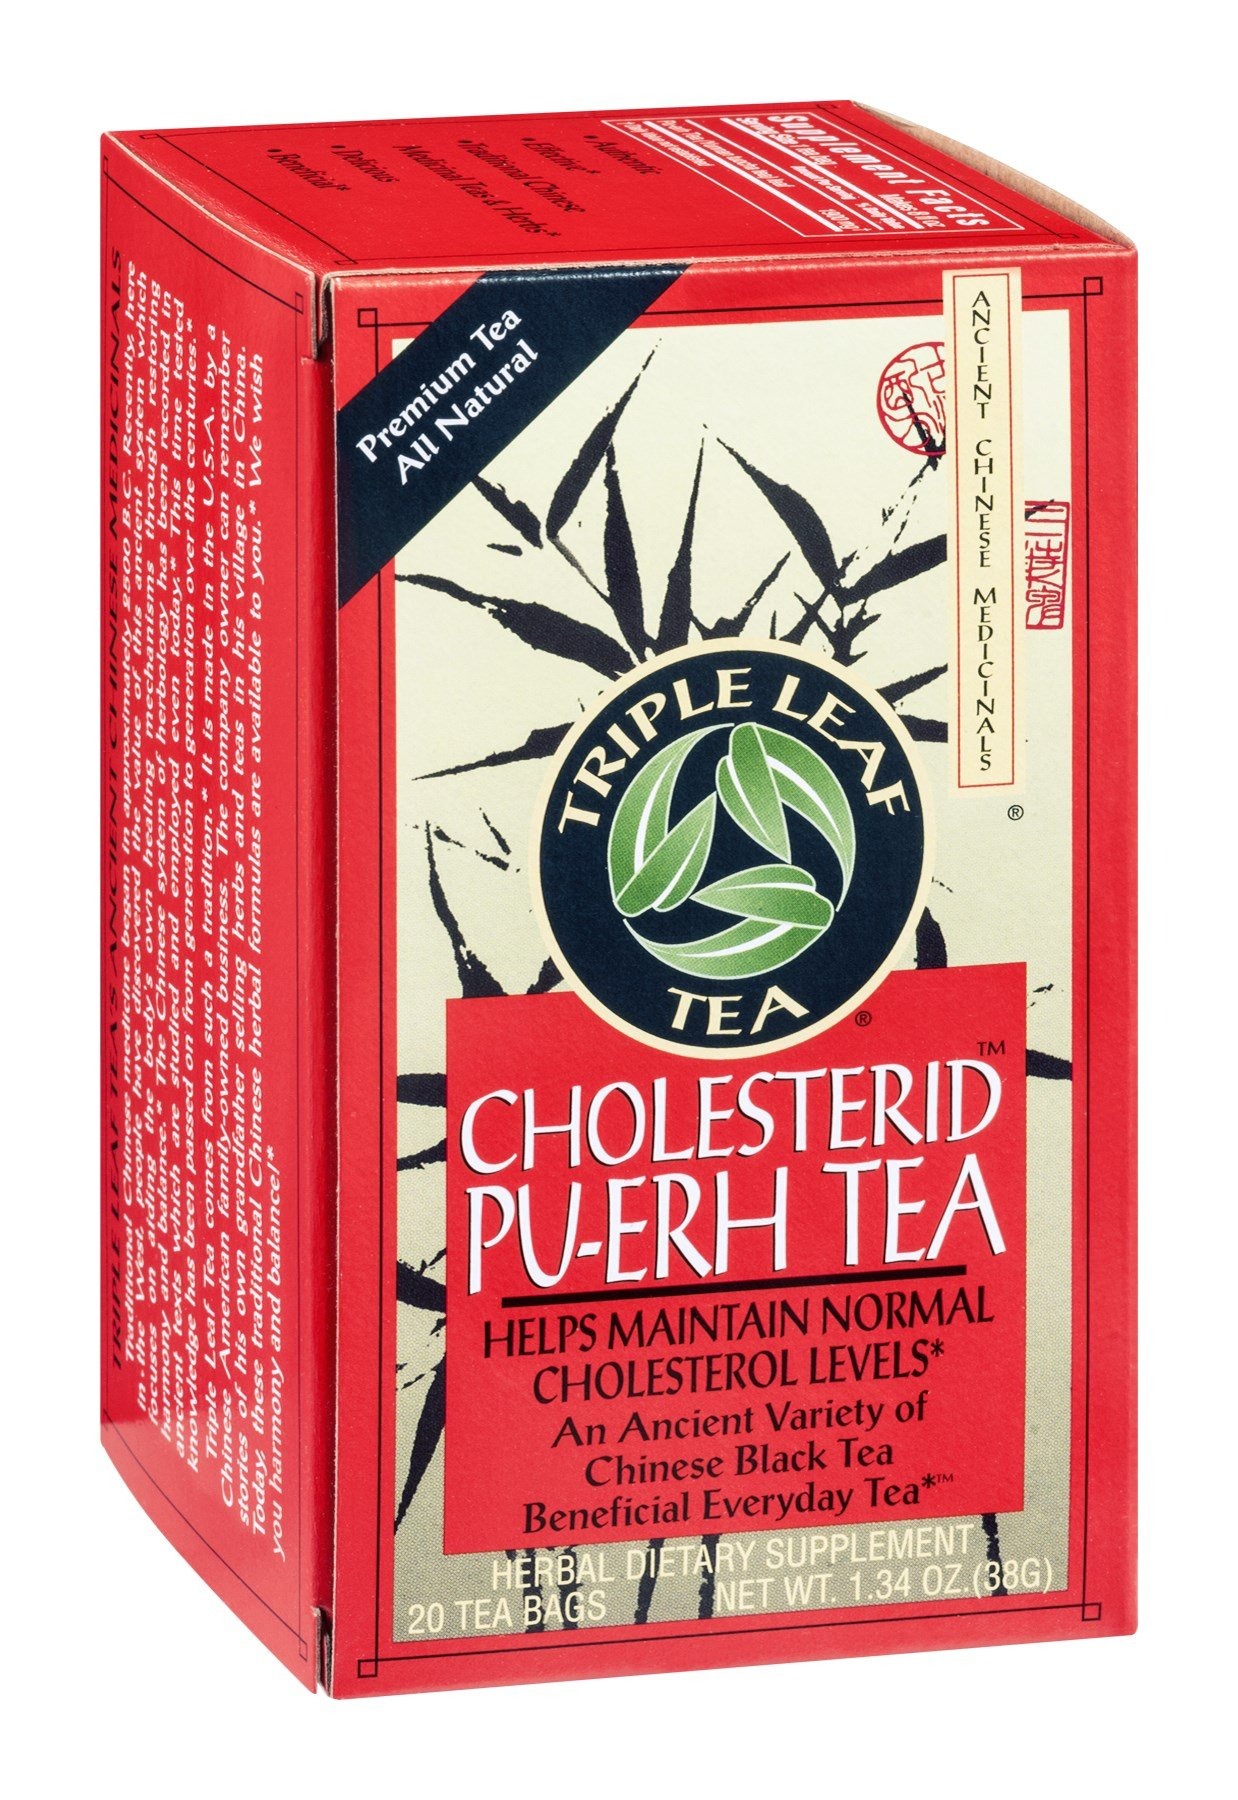
Item Name: Cholesterid Puerh Tea
Bullet Point 1: 20 Bags
Bullet Point 2: Serving Size: 1 Tea Bag
Bullet Point 3: 20 Servings Per Container
Value: 20.0
Unit: Count

Price: 5.95